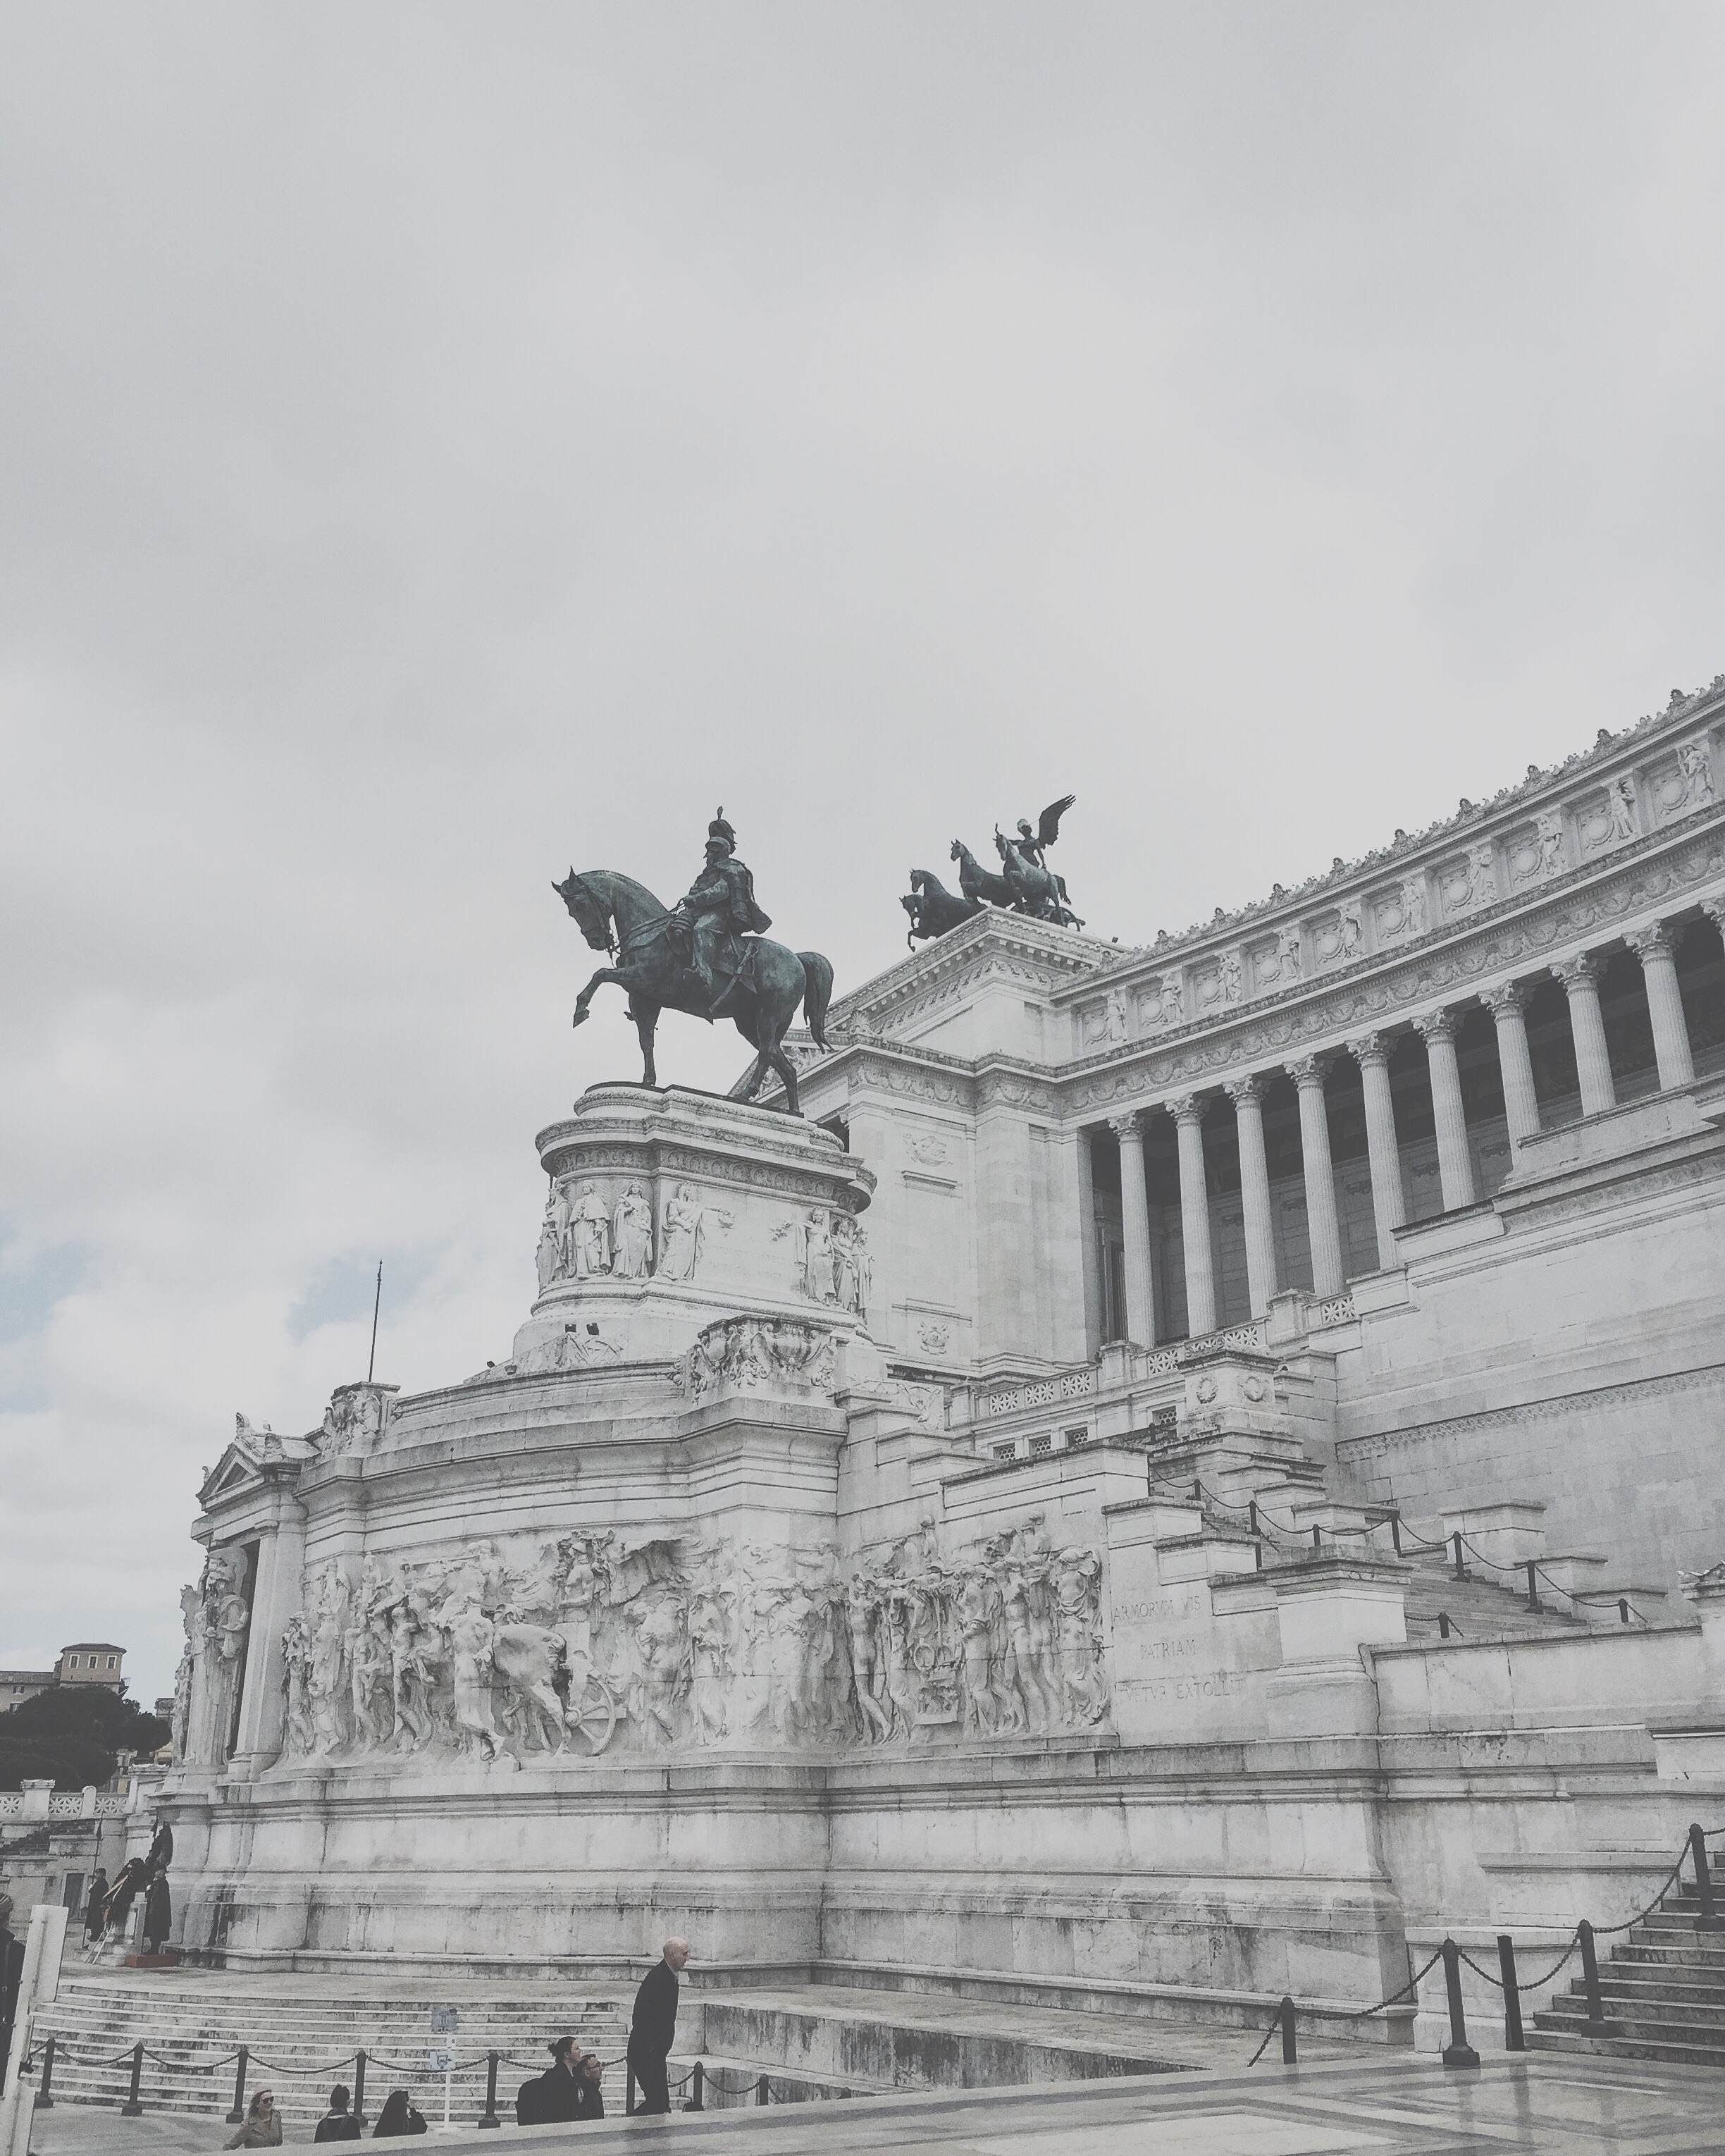
architecture, structure, monument, statue, ancient, landmark, monochrome, place of worship, sculpture, memorial, art, rome, temple, historical, royal, filter, vsco, patria, ancient history